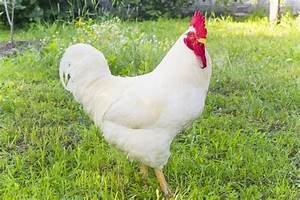
Label: gallina